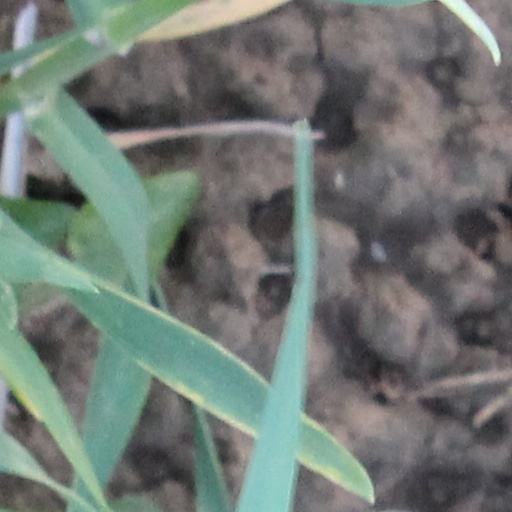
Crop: wheat